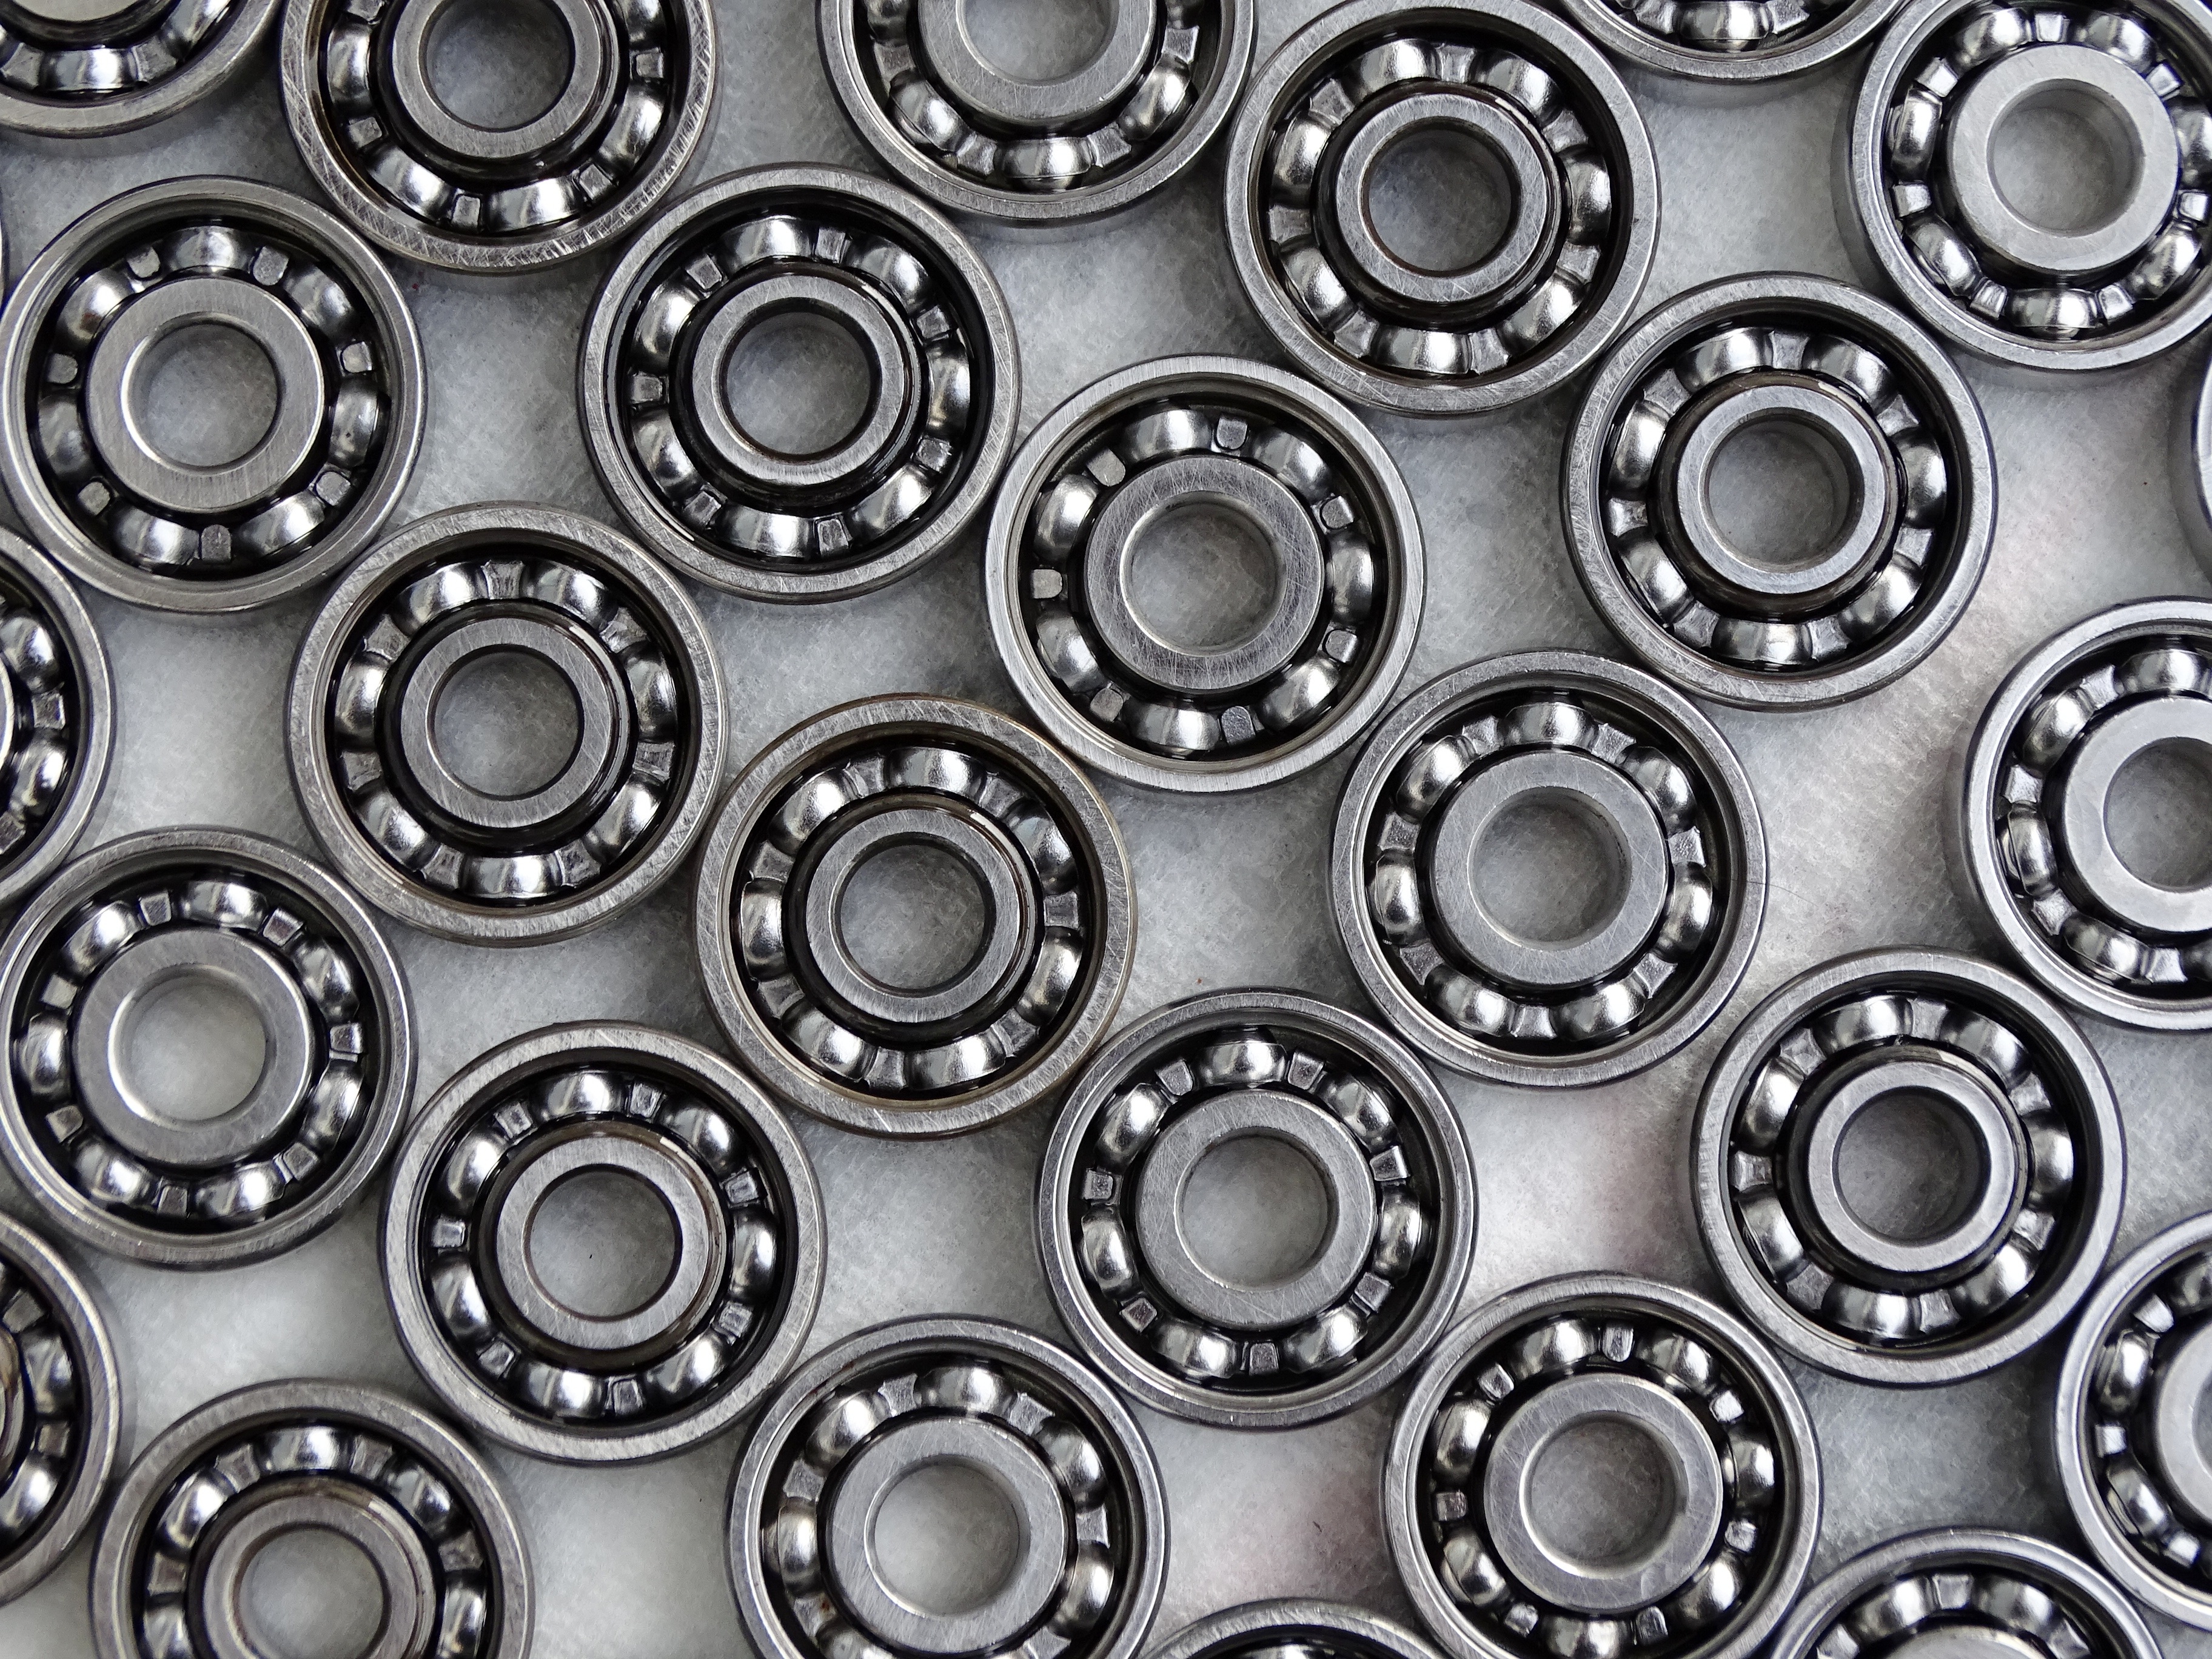
black and white, wheel, steel, pattern, smooth, metal, glide, monochrome, leisure, material, circle, product, font, design, skating, wheels, accessories, hardware, oil, hubcap, many, bearing, about, role, oils, several, ball bearings, oiled, bicycle chain, hardware accessory, roller skating, wheel bearing